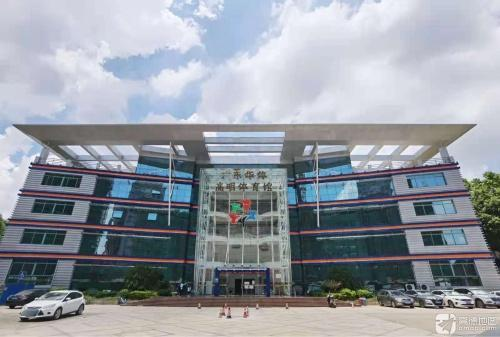
地标名称：高明体育馆
所在城市：佛山市·高明区